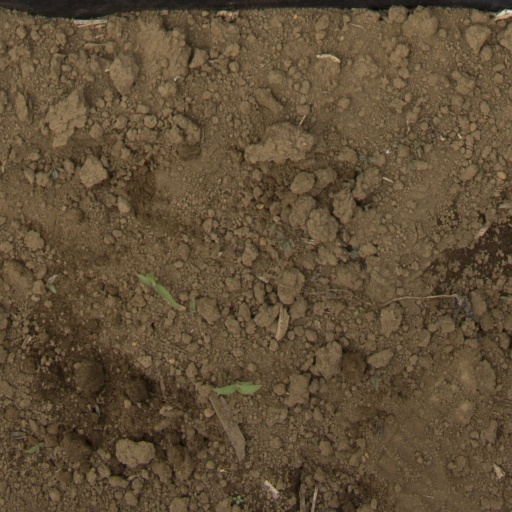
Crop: Jerusalem artichoke